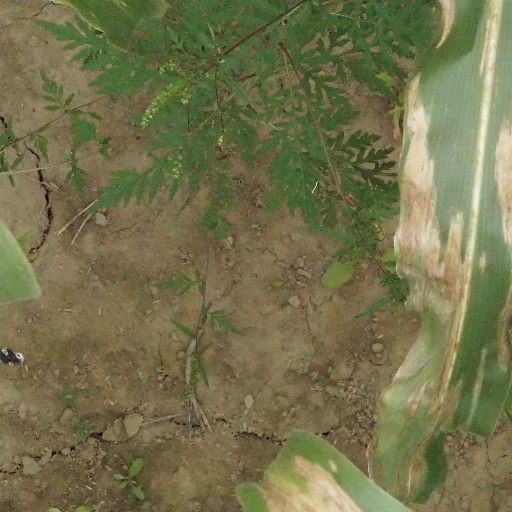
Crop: maize; corn